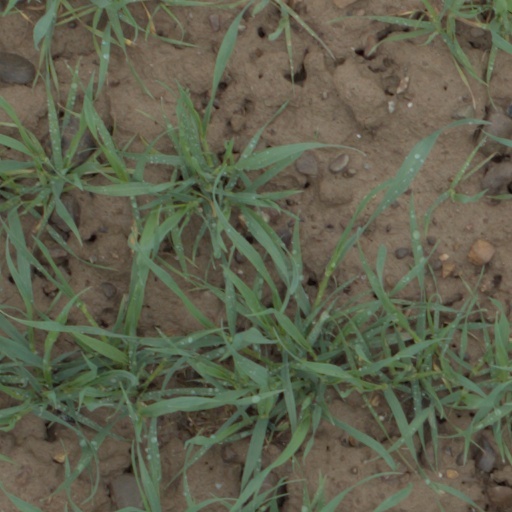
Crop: wheat